Academy of Family Physicians of India

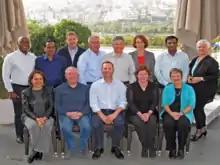
AFPI participation at global forums: Dr. Raman Kumar National President AFPI is a member of WONCA World Executive and YDM rep. Photograph taken - Istanbul Turkey October 2015

The academy is working towards empowering of primary care physicians in India for better health outcomes. AFPI advocates academic institutionalization of community health services. As an outcome of advocacy initiatives of AFPI, the first MD family medicine program was started at Kozhikode Medical College, Kerala. Under PMSSY (Prime Minister's Swasthys Suraksha Yojana) all newly instituted AIIMS (All India Institute of Medical Sciences) have established a new department in the name of department of community medicine and family medicine.